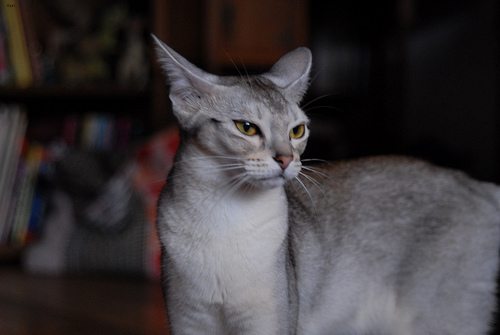
Breed: abyssinian